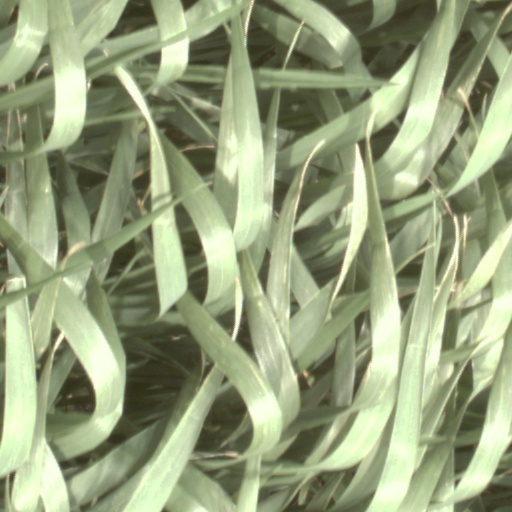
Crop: wheat